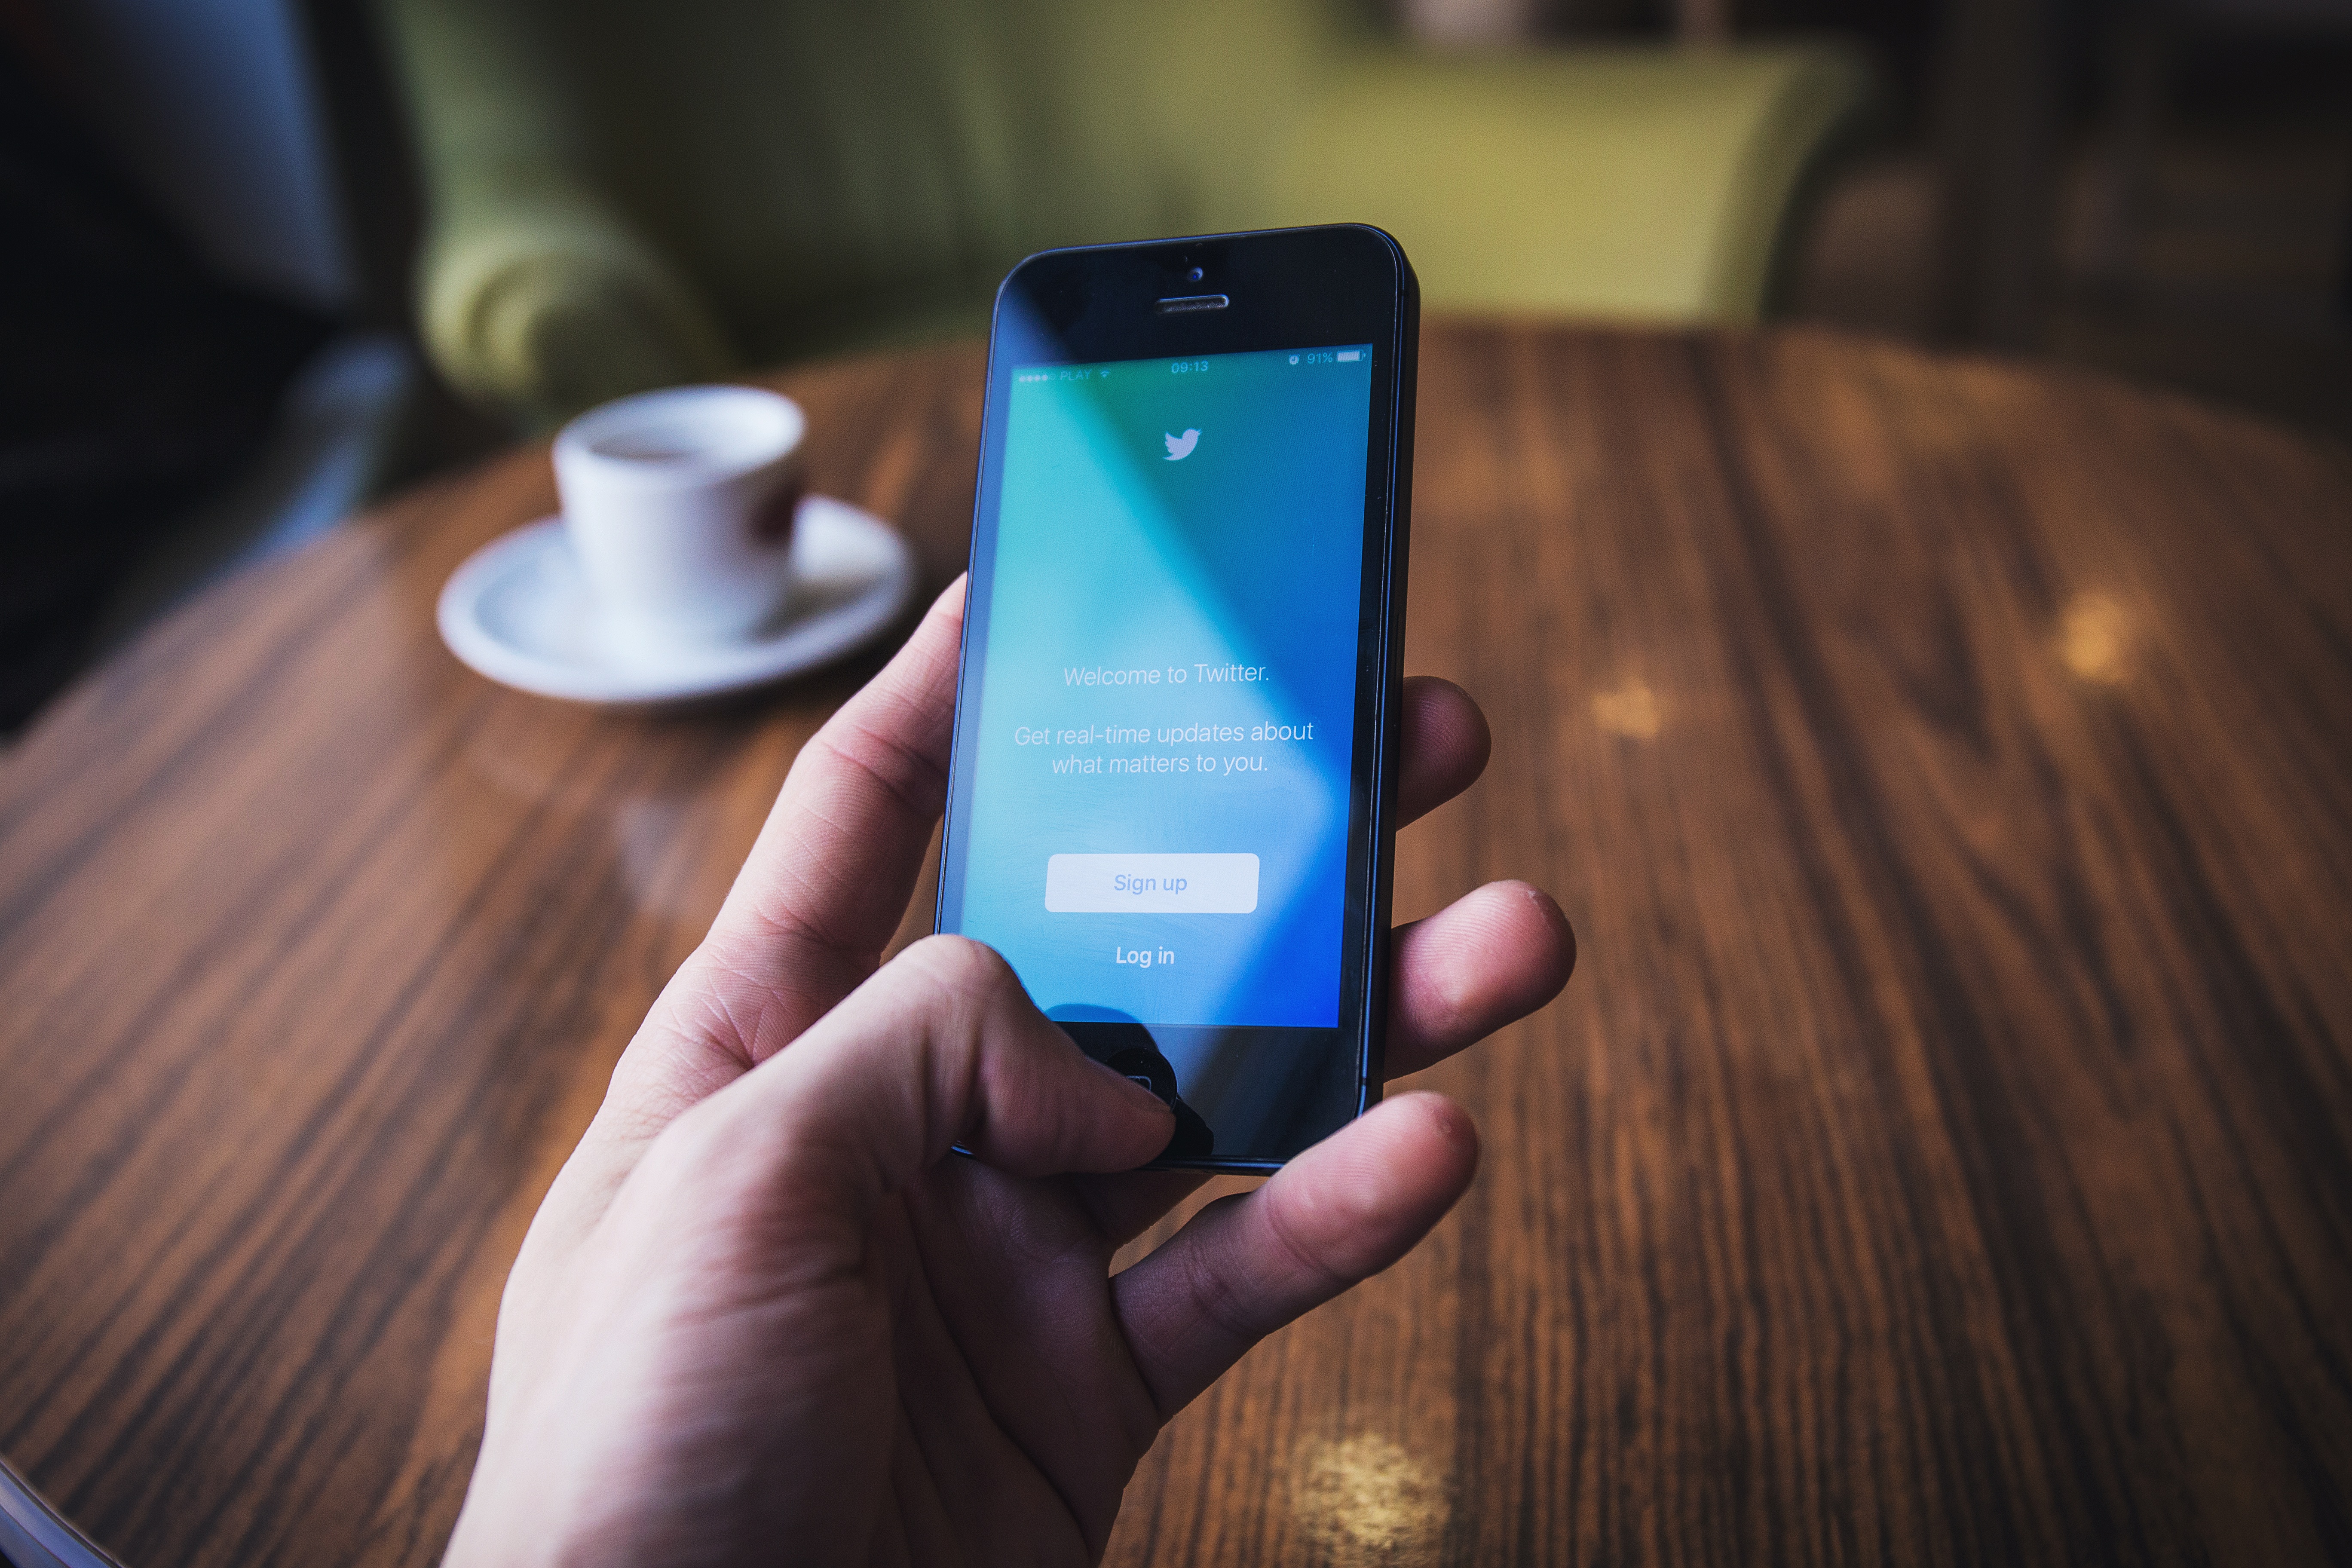
iphone, smartphone, hand, technology, phone, color, telephone, gadget, mobile phone, social media, electronics, twitter, electronic device, portable communications device, communication device